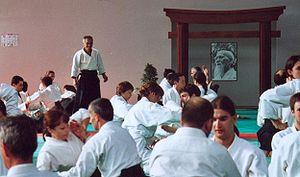
Nobuyoshi Tamura au Stage international d'aïkido de Lesneven
Nobuyoshi Tamura, né le 2 mars 1933 à Osaka au Japon, et mort le 9 juillet 2010 à Saint-Maximin en France, est un célèbre pratiquant d'aïkido fondateur de la première fédération d'Aïkido en France.